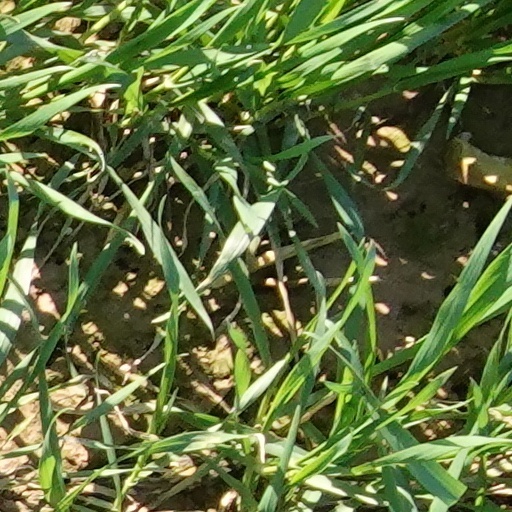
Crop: wheat